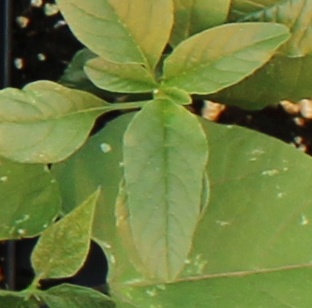
Label: Waterhemp